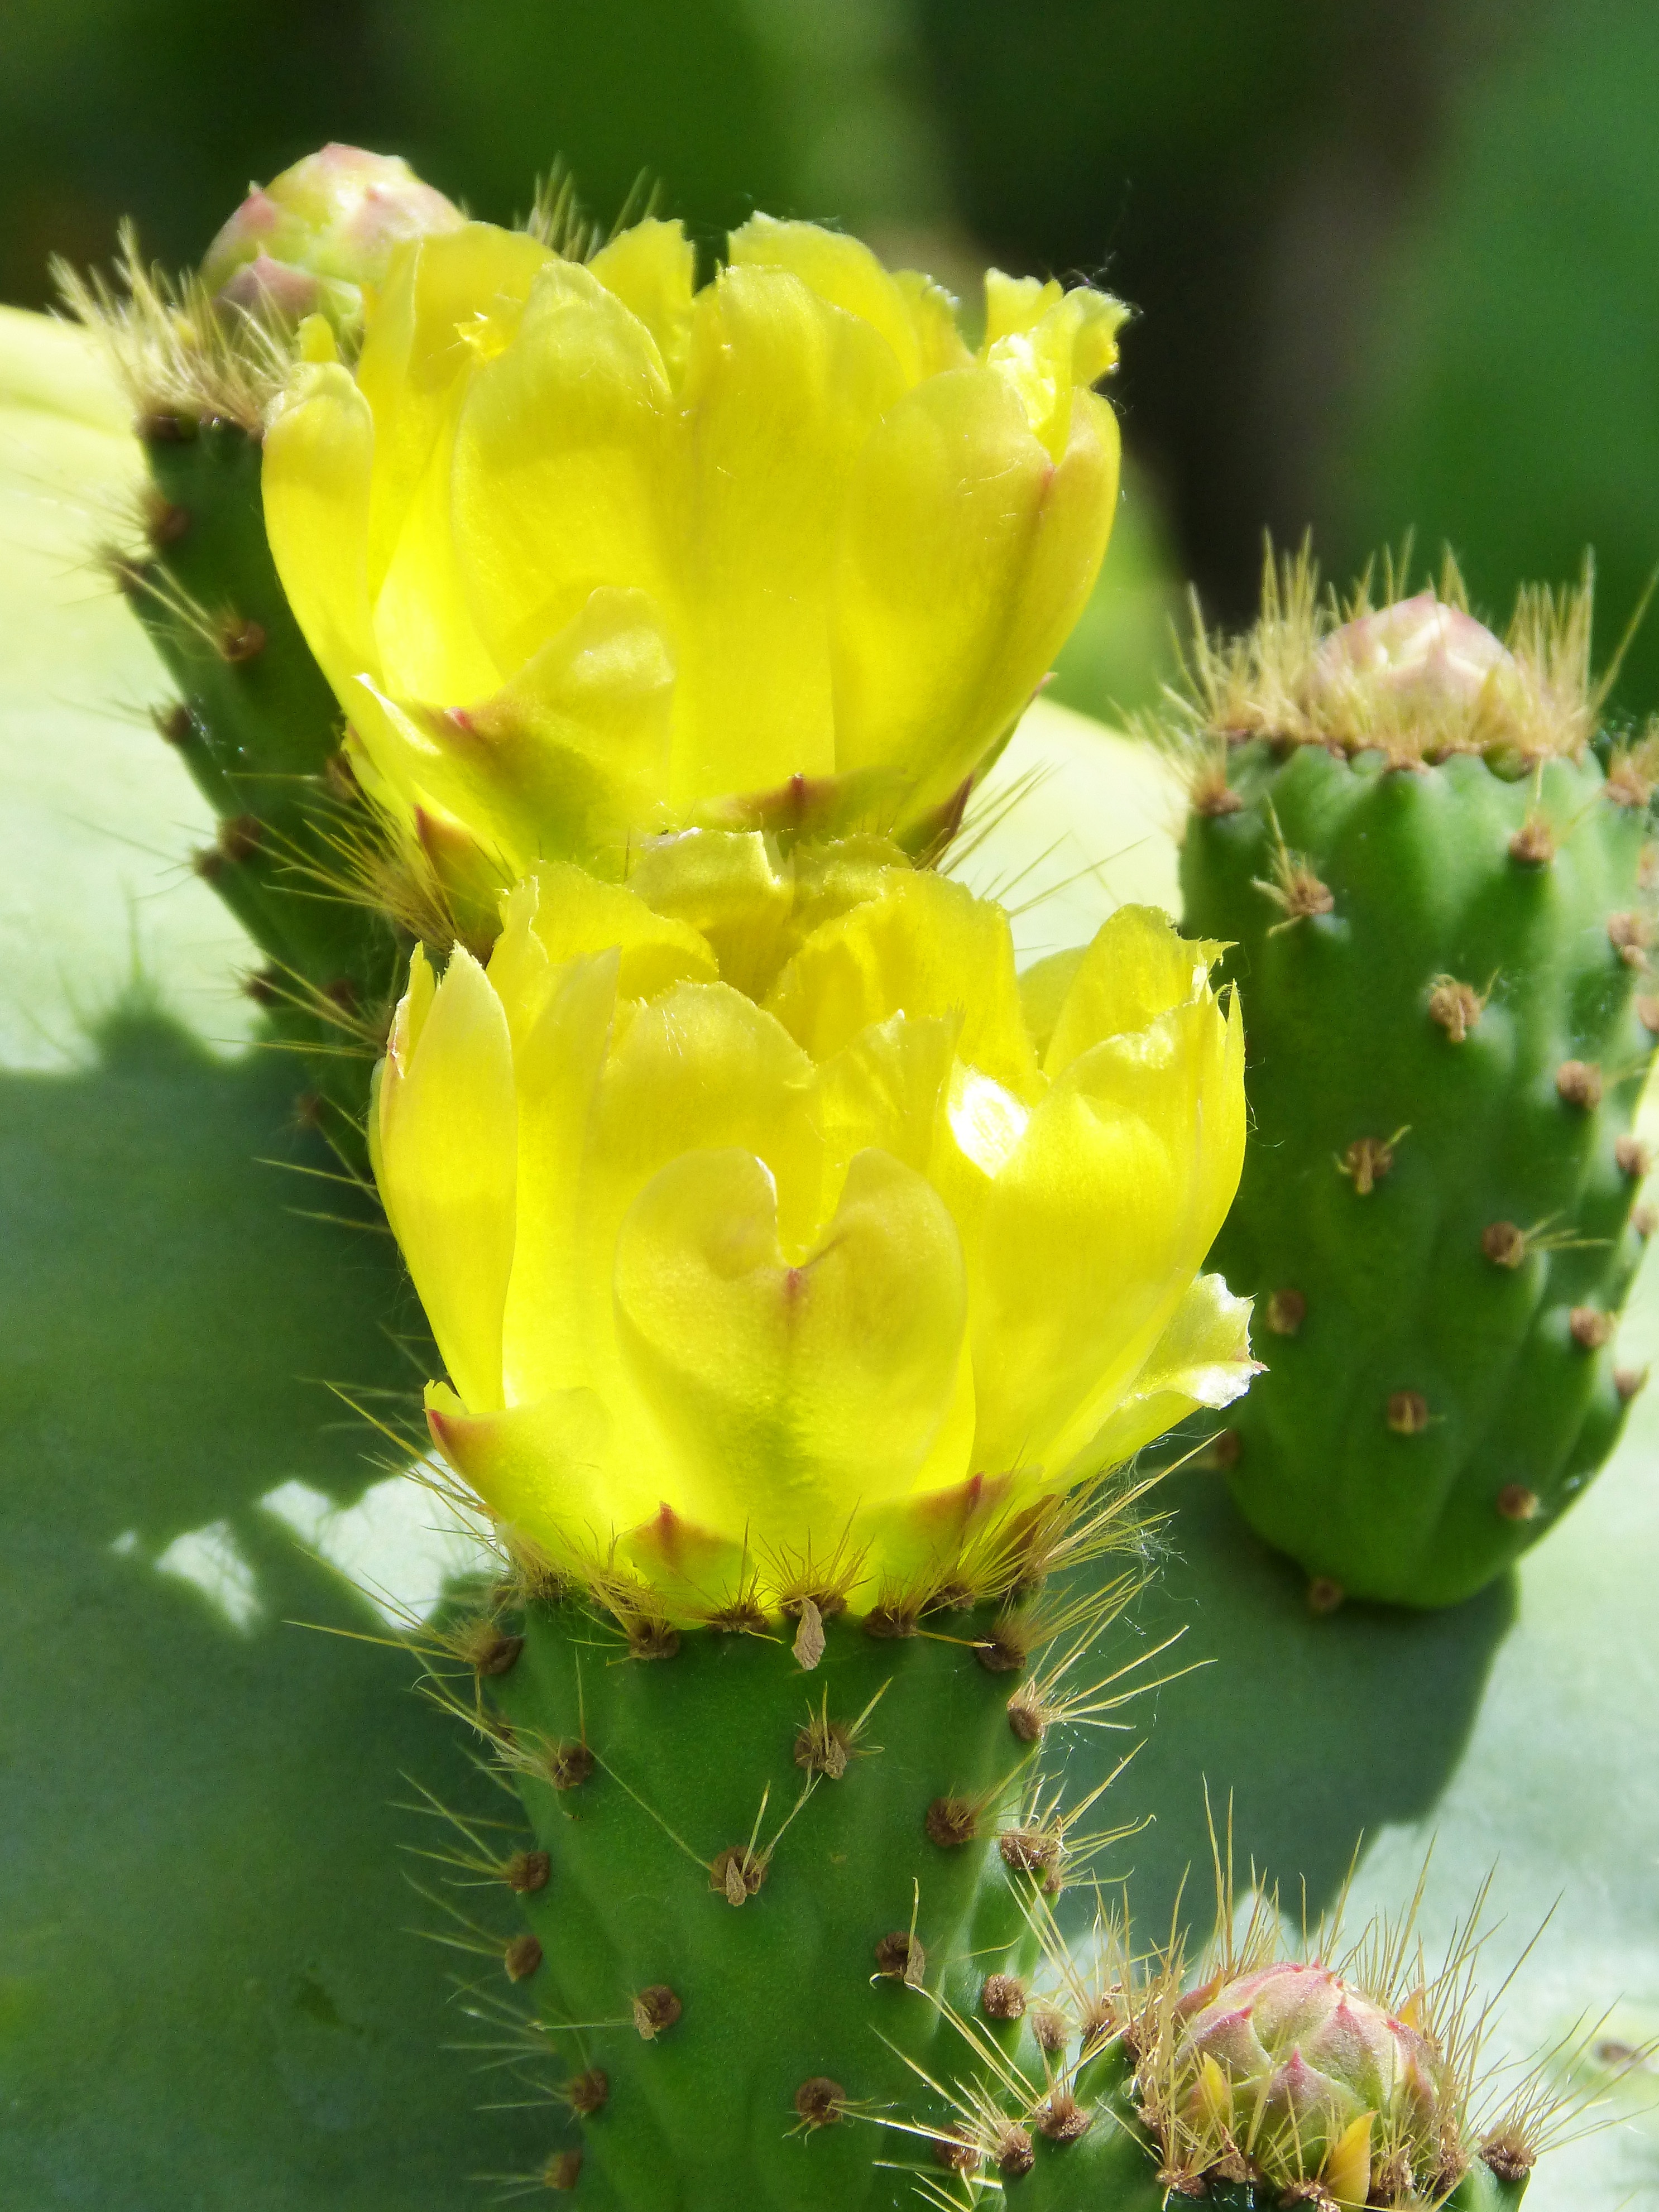
cactus, plant, flower, produce, botany, yellow, flora, flowering, caryophyllales, macro photography, shovels, flowering plant, prickly pear, prickly pear cactus, land plant, thorns spines and prickles, hedgehog cactus, nopal, barbary fig, eastern prickly pear